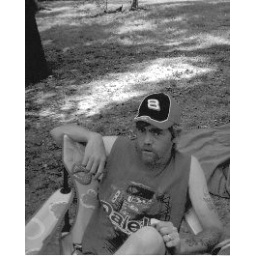
number 1 son in law cute !